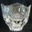
Label: bowl